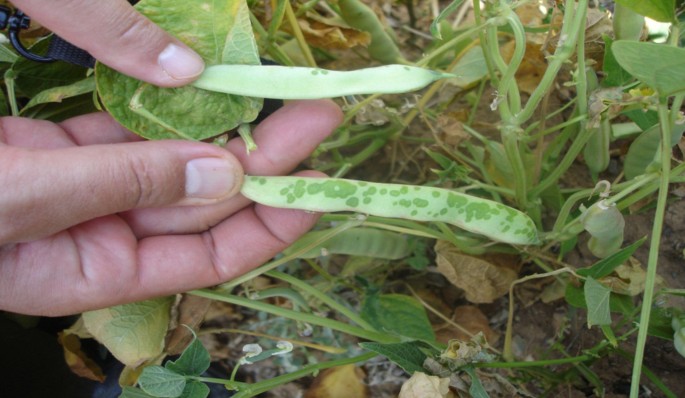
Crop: unknown
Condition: bean_halo_blight